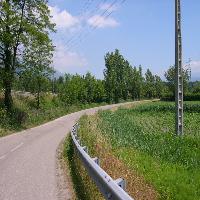
Weather: sun or clear